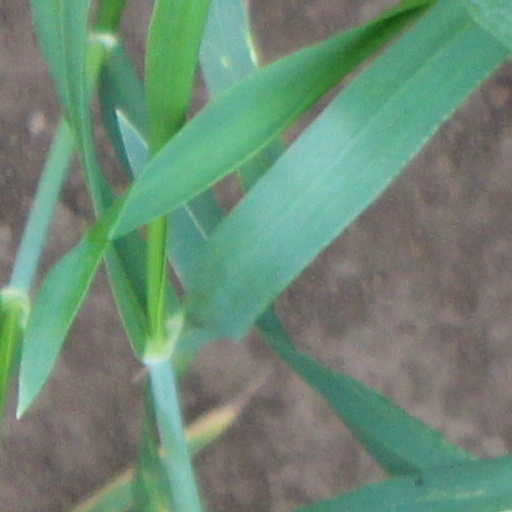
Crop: wheat